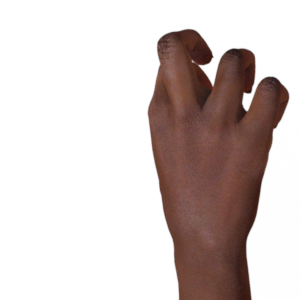
Label: rock